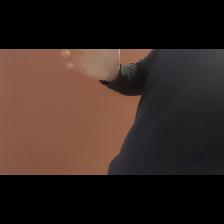
Label: Human